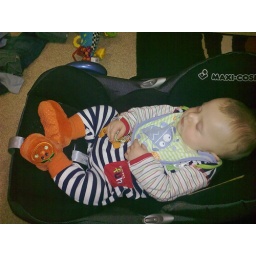
Louie in car seat - Halloween Boots